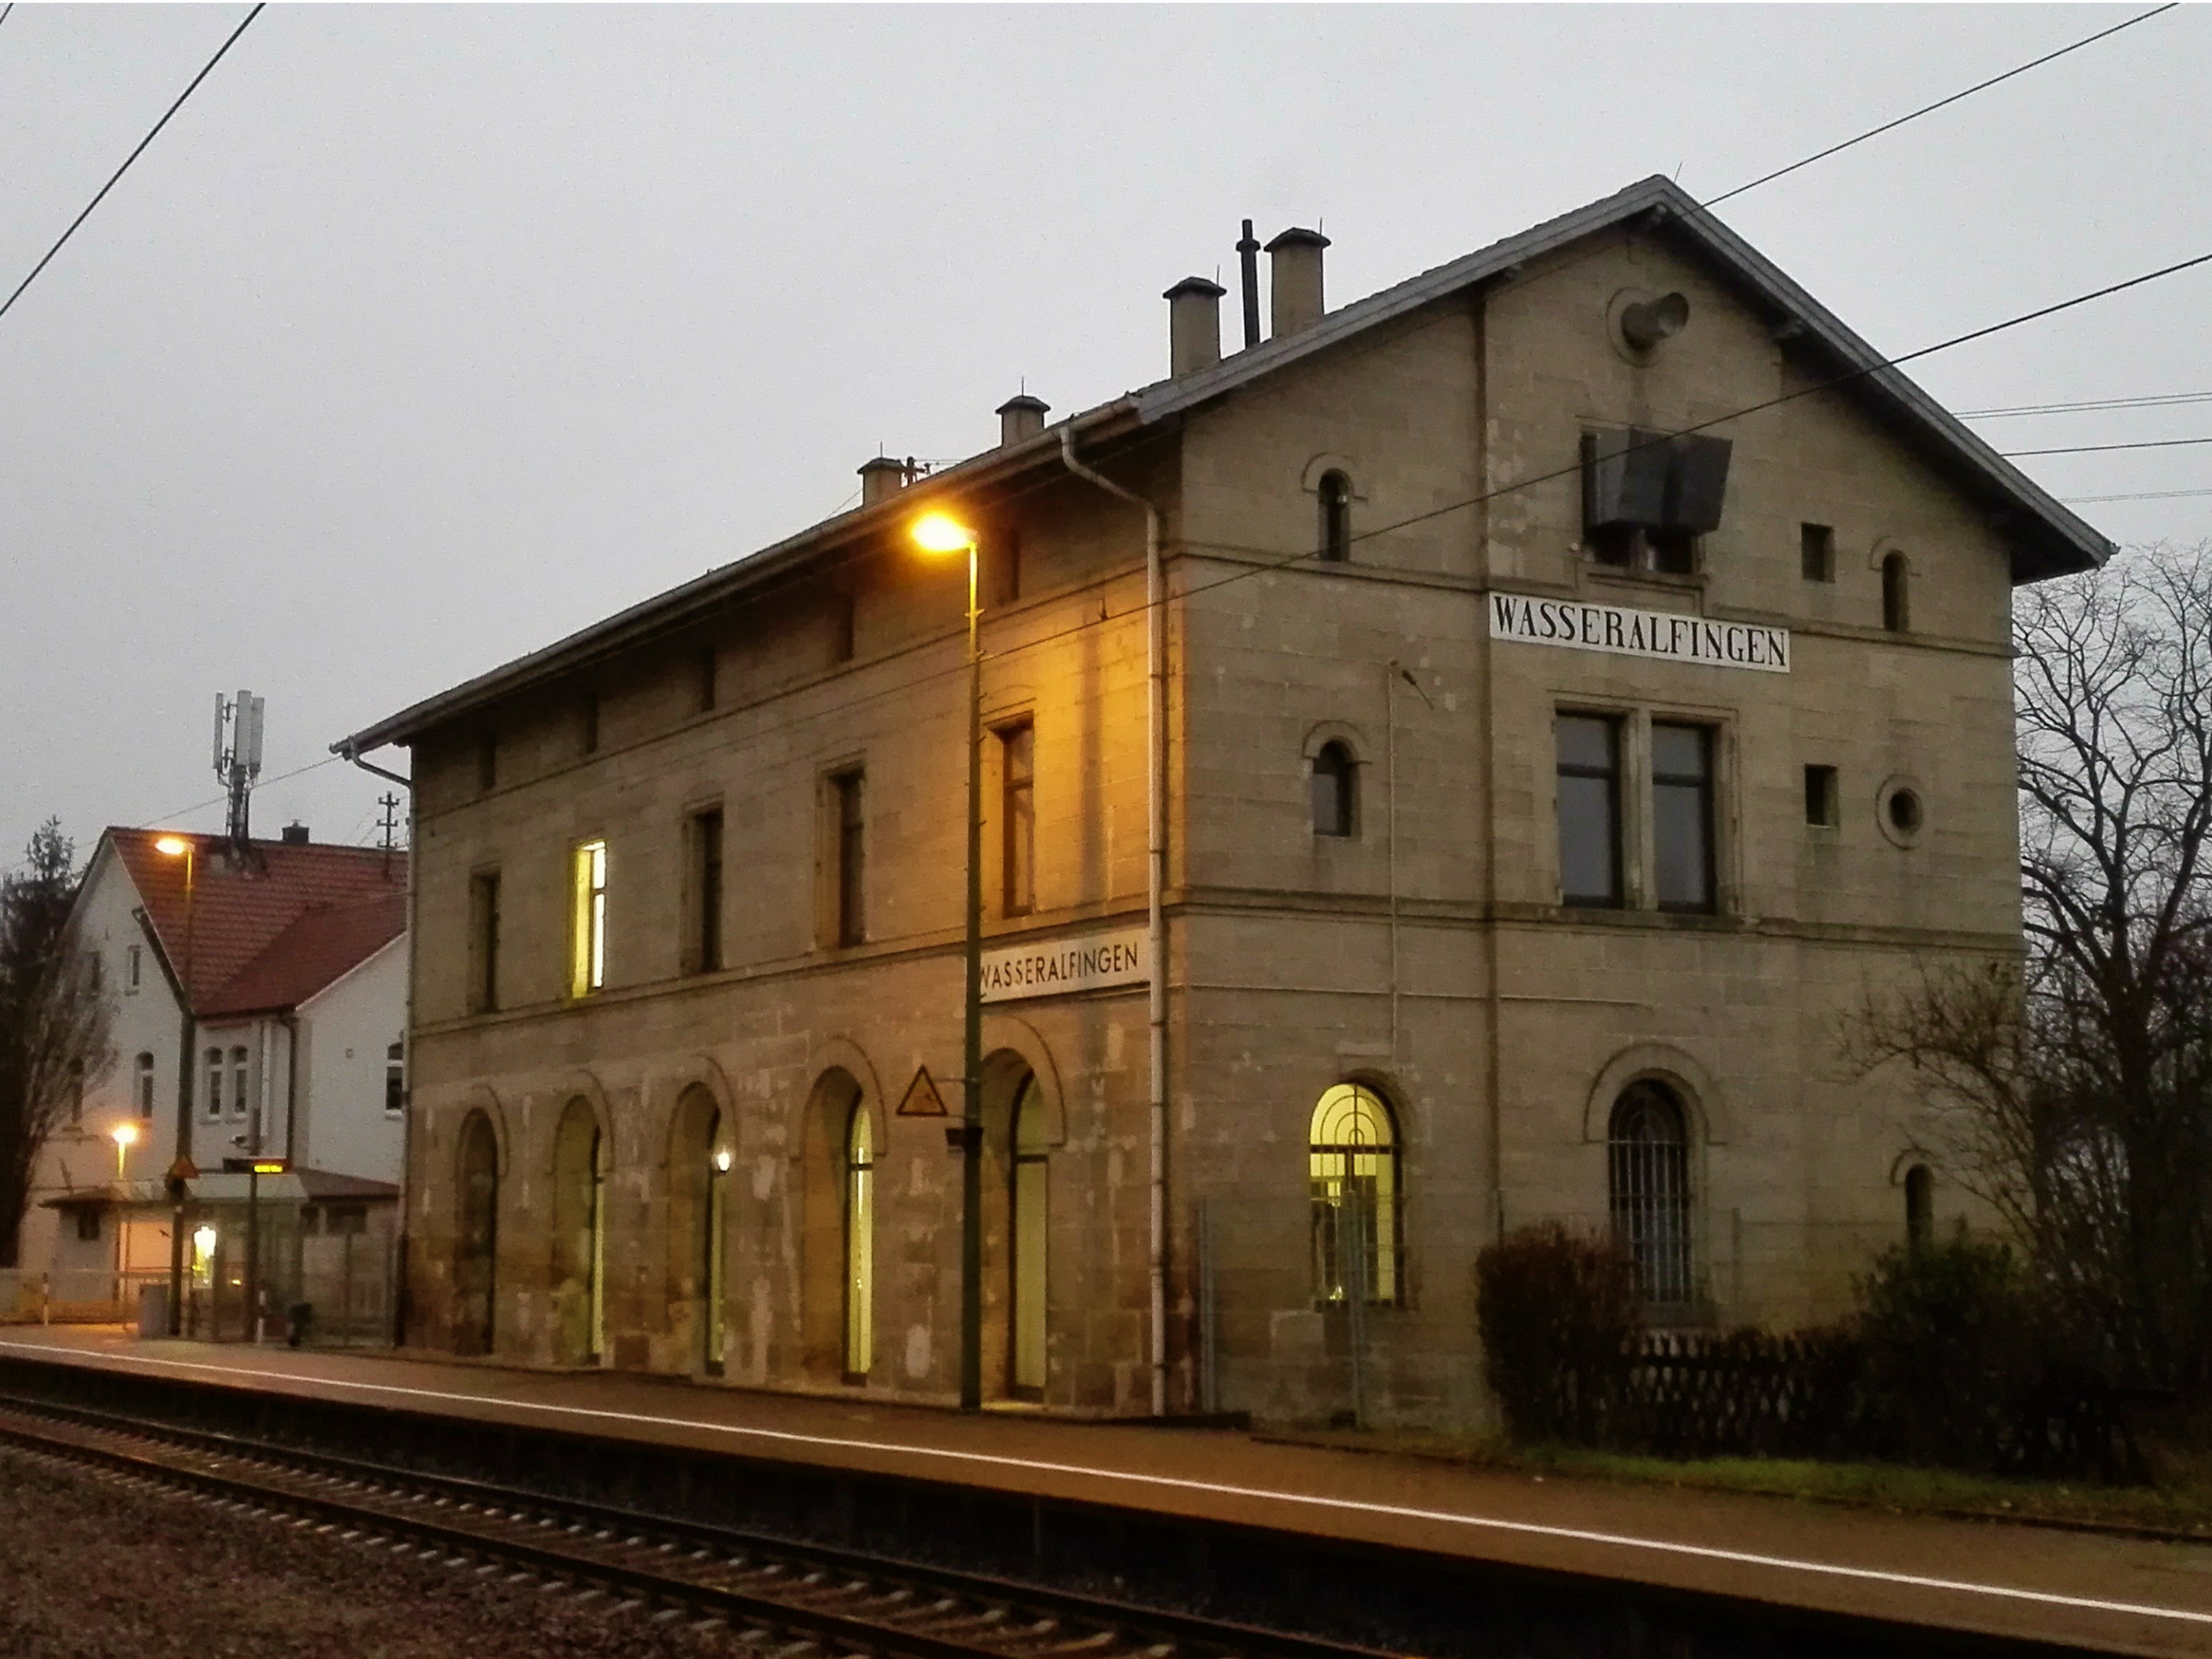
railway, house, town, building, transport, train station, facade, railway station, neighbourhood, residential area